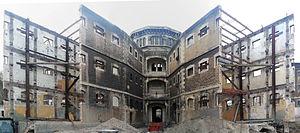
Panorama de la prison Saint-Paul de Lyon, vue de l'intérieur en cours de réfection, vue de la rue Delandine
Les prisons Saint-Paul et Saint-Joseph étaient un ensemble de deux prisons construites au XIXᵉ siècle à Lyon au sud de la gare de Perrache. Désaffectées depuis 2009, elles sont reconverties en campus pour l'Université Catholique de Lyon.